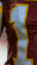
Number: 1